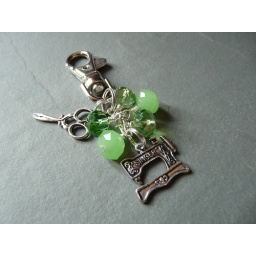
Bag charm, in shades of green crystal with scissors and sewing machine charms.